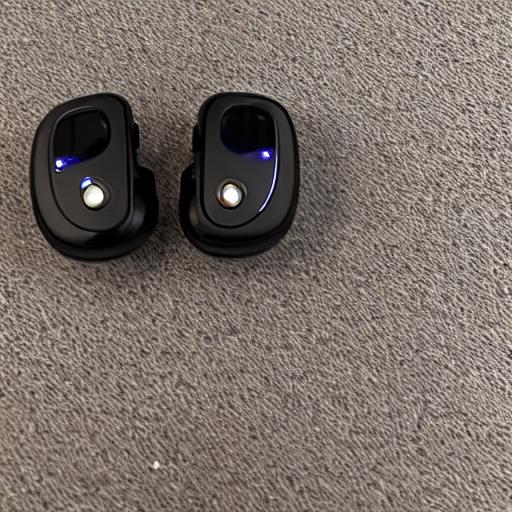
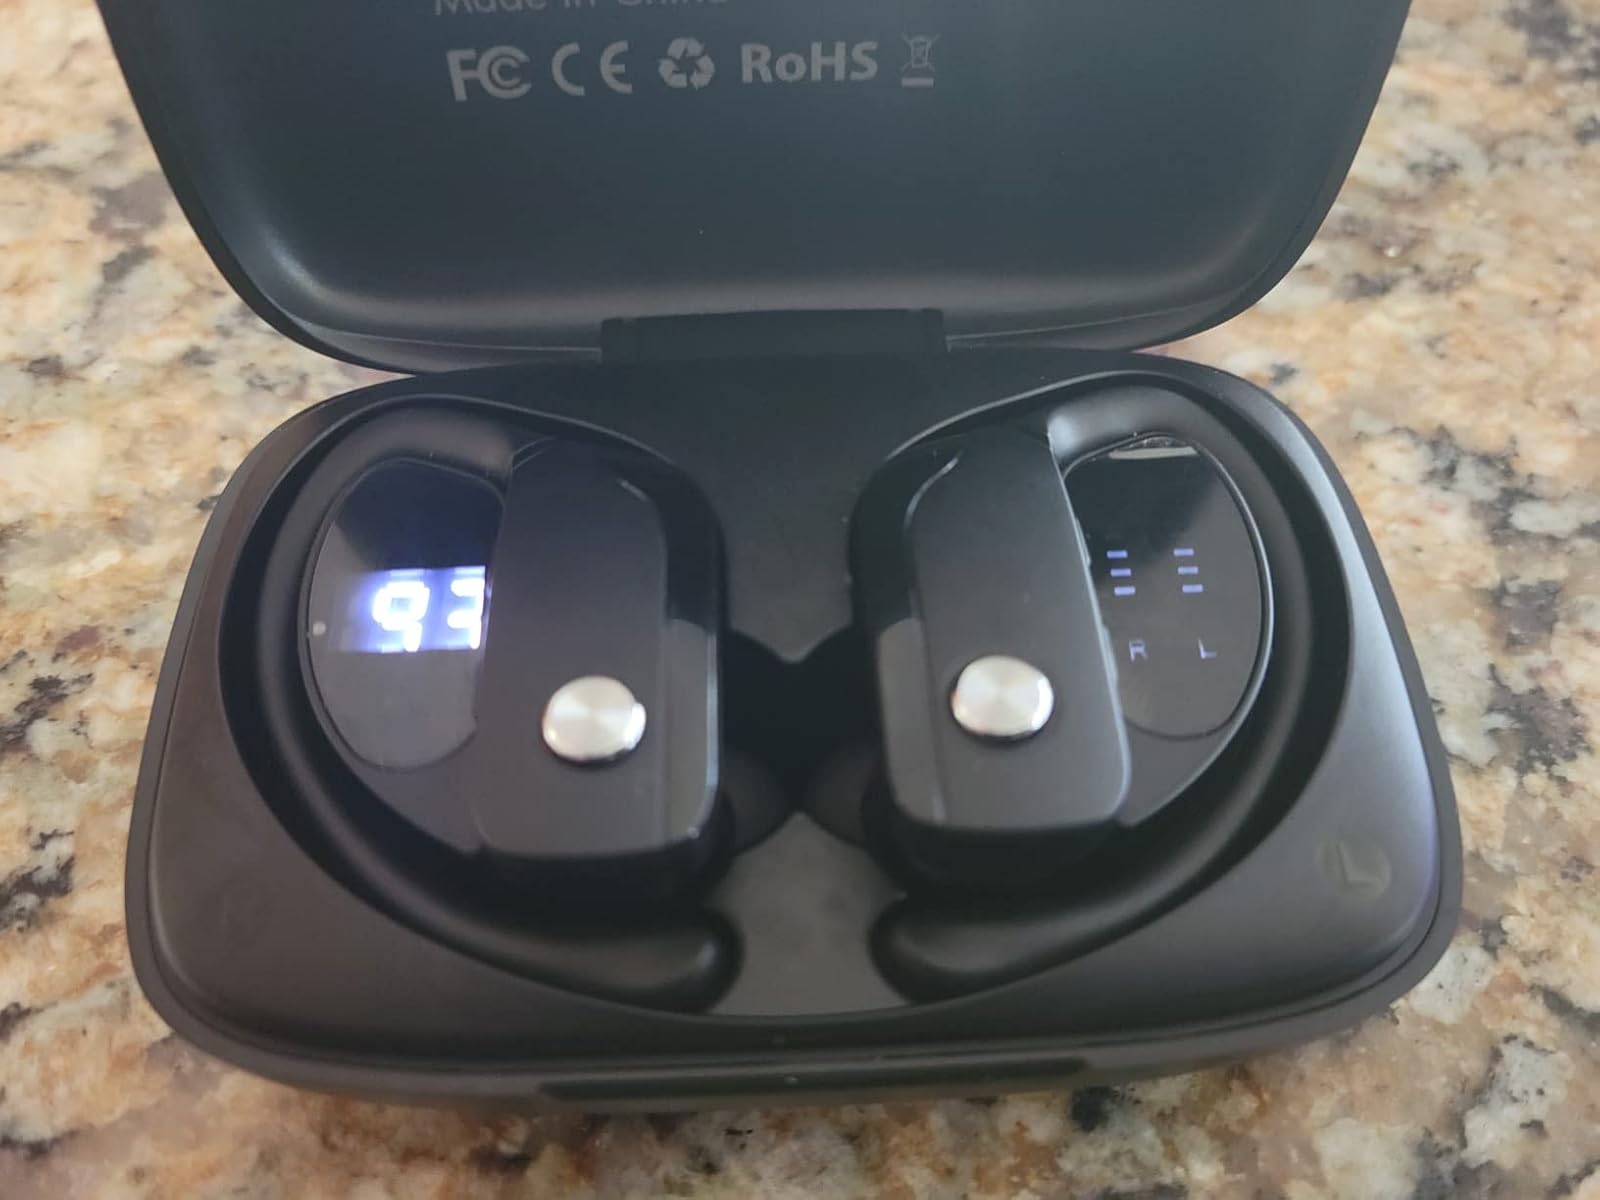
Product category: earbuds
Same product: no